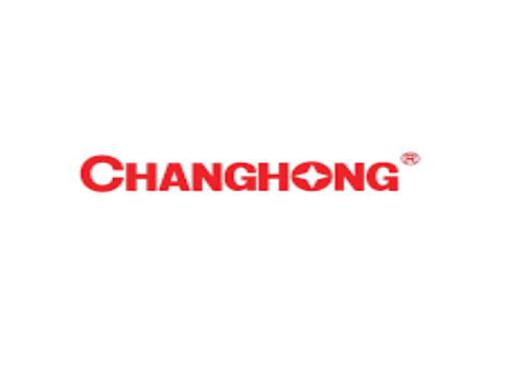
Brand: changhong
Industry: Electronic